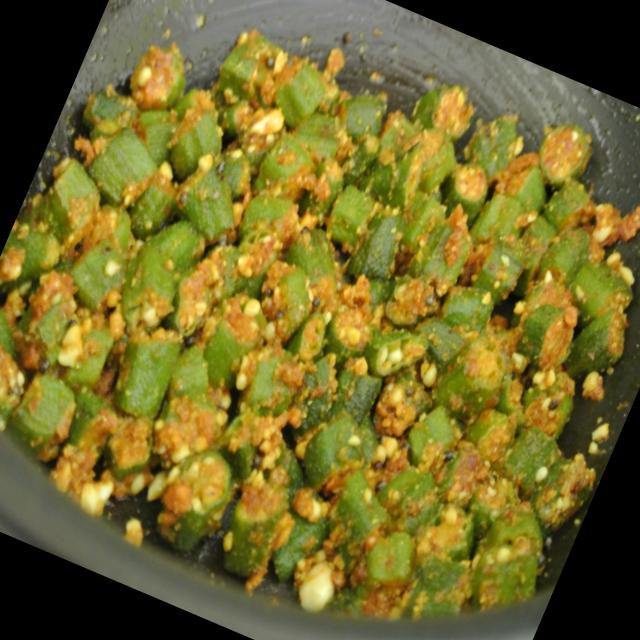
Dish: bhindi_masala